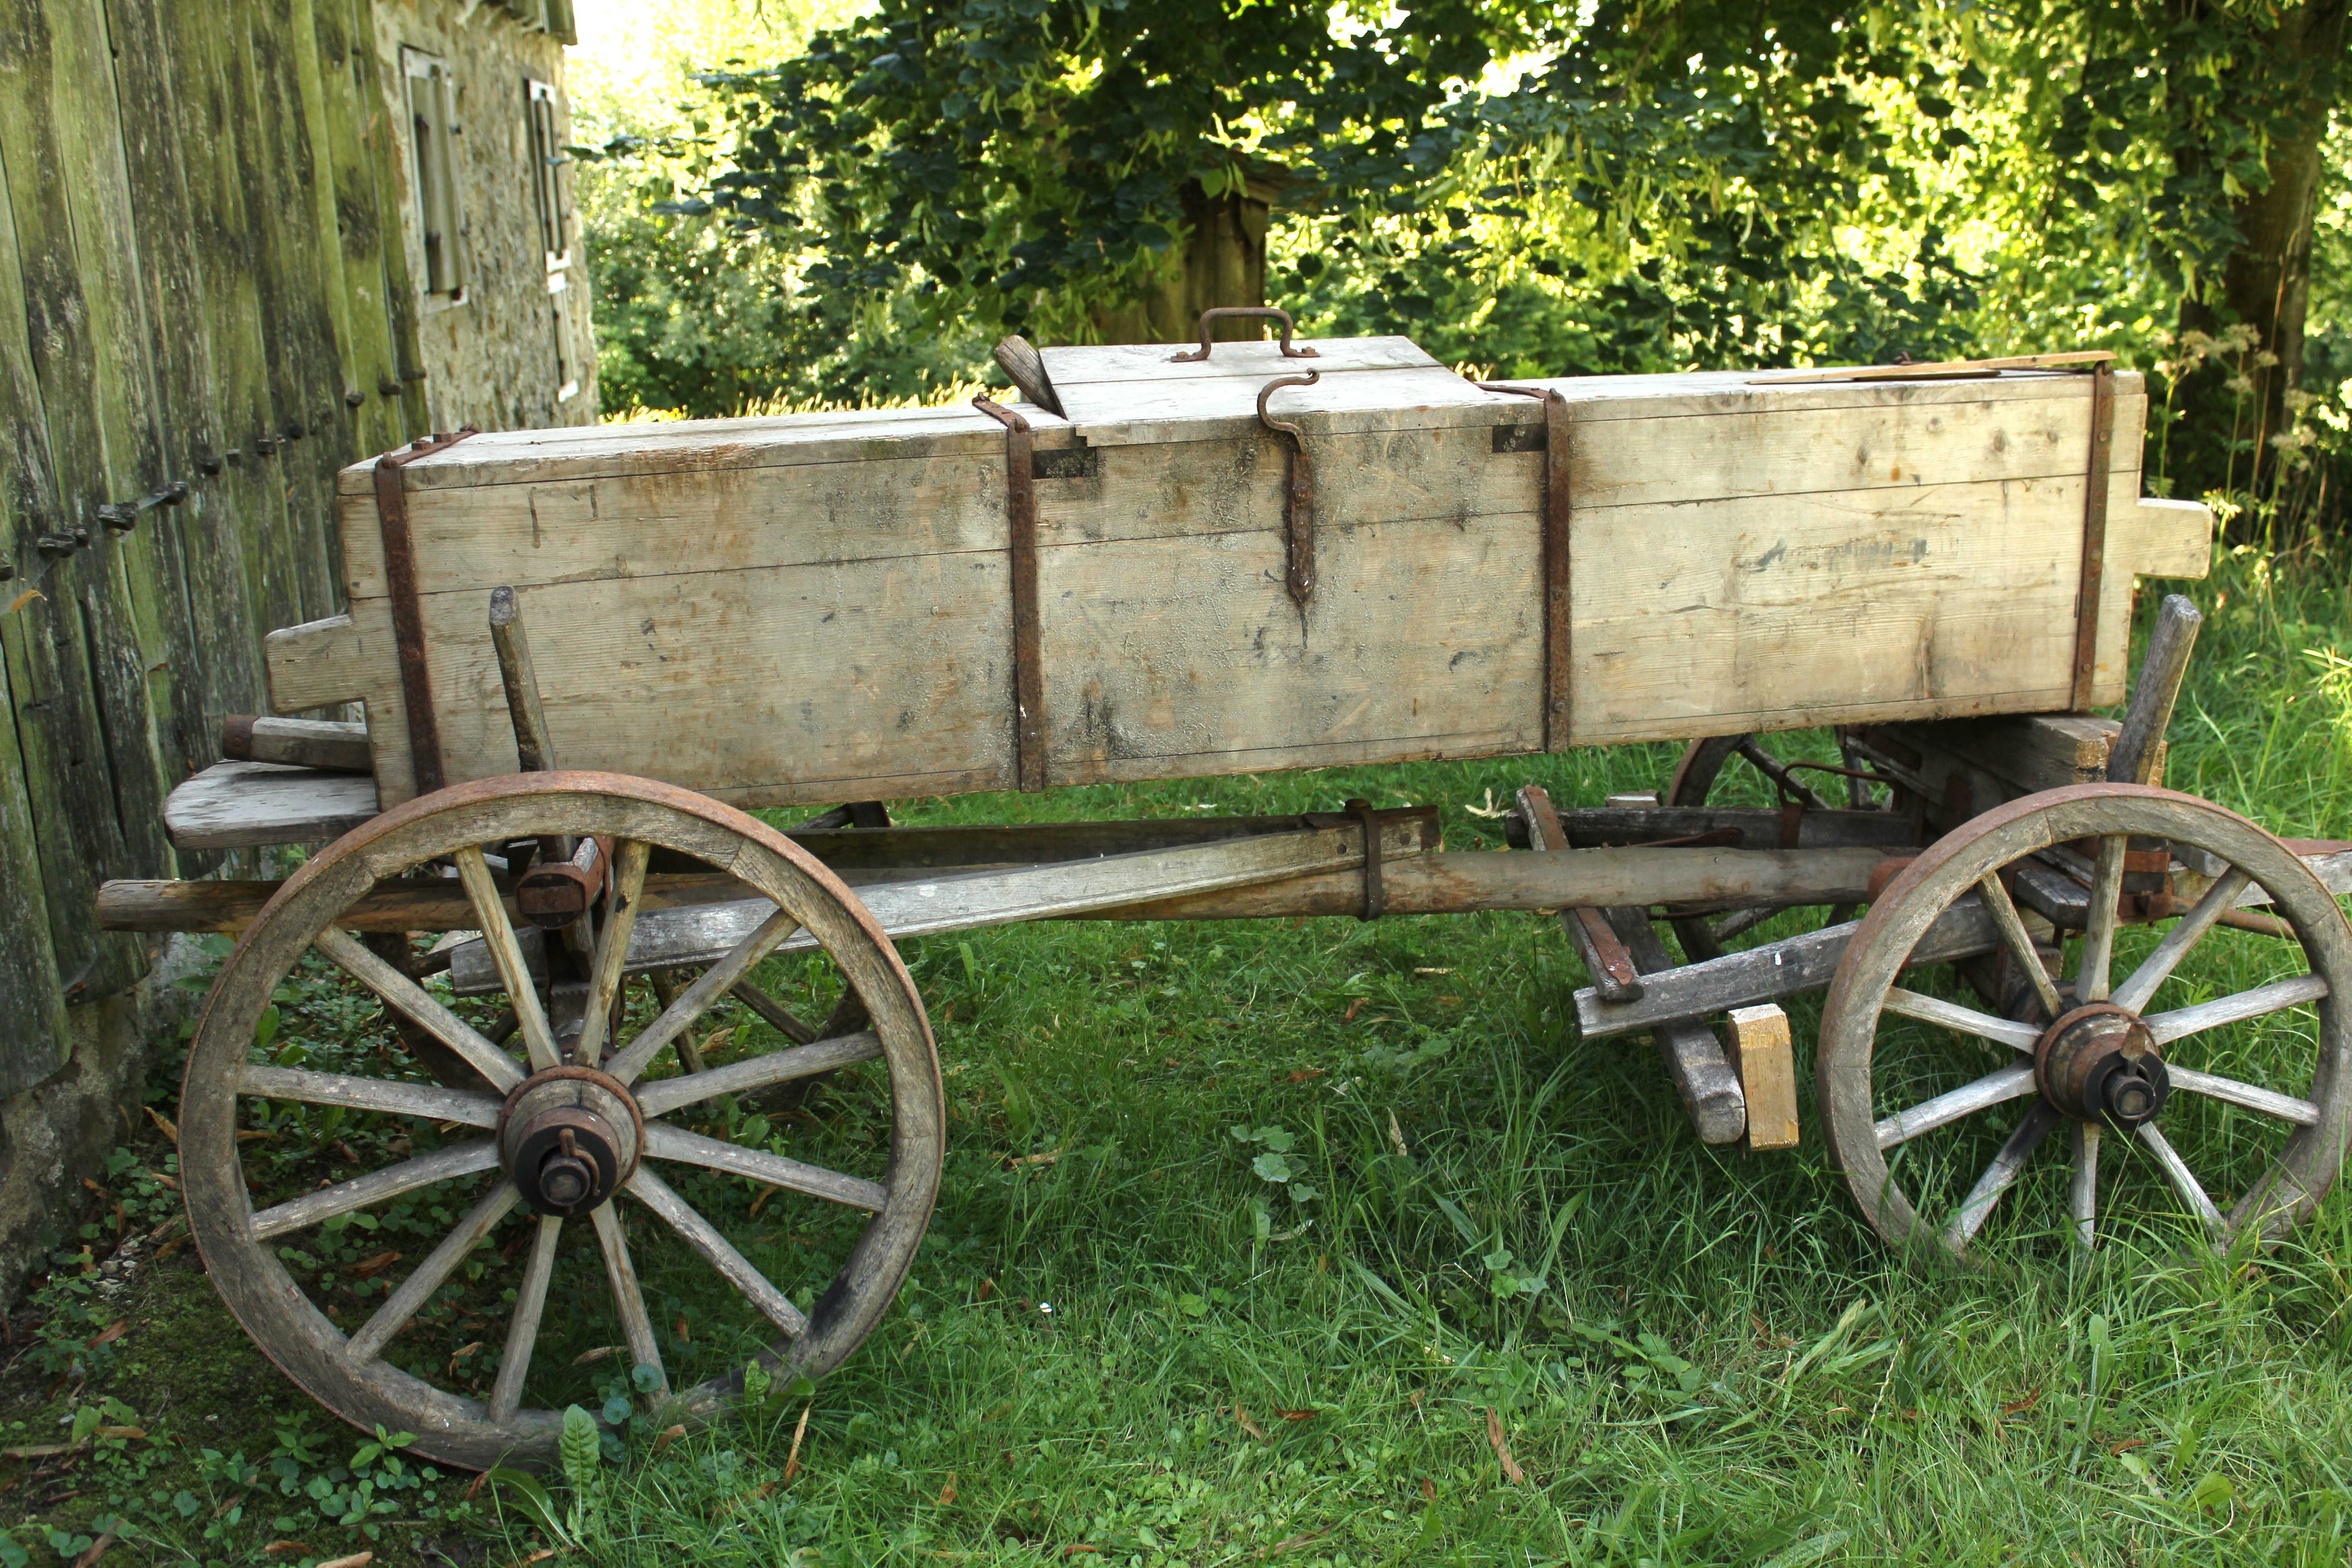
wheel, cart, vehicle, agriculture, carriage, cannon, land vehicle, man made object, horse and buggy, loader wagons, farm vehicle